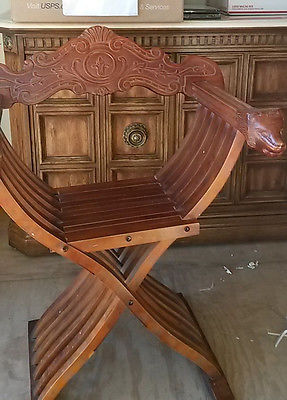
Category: table